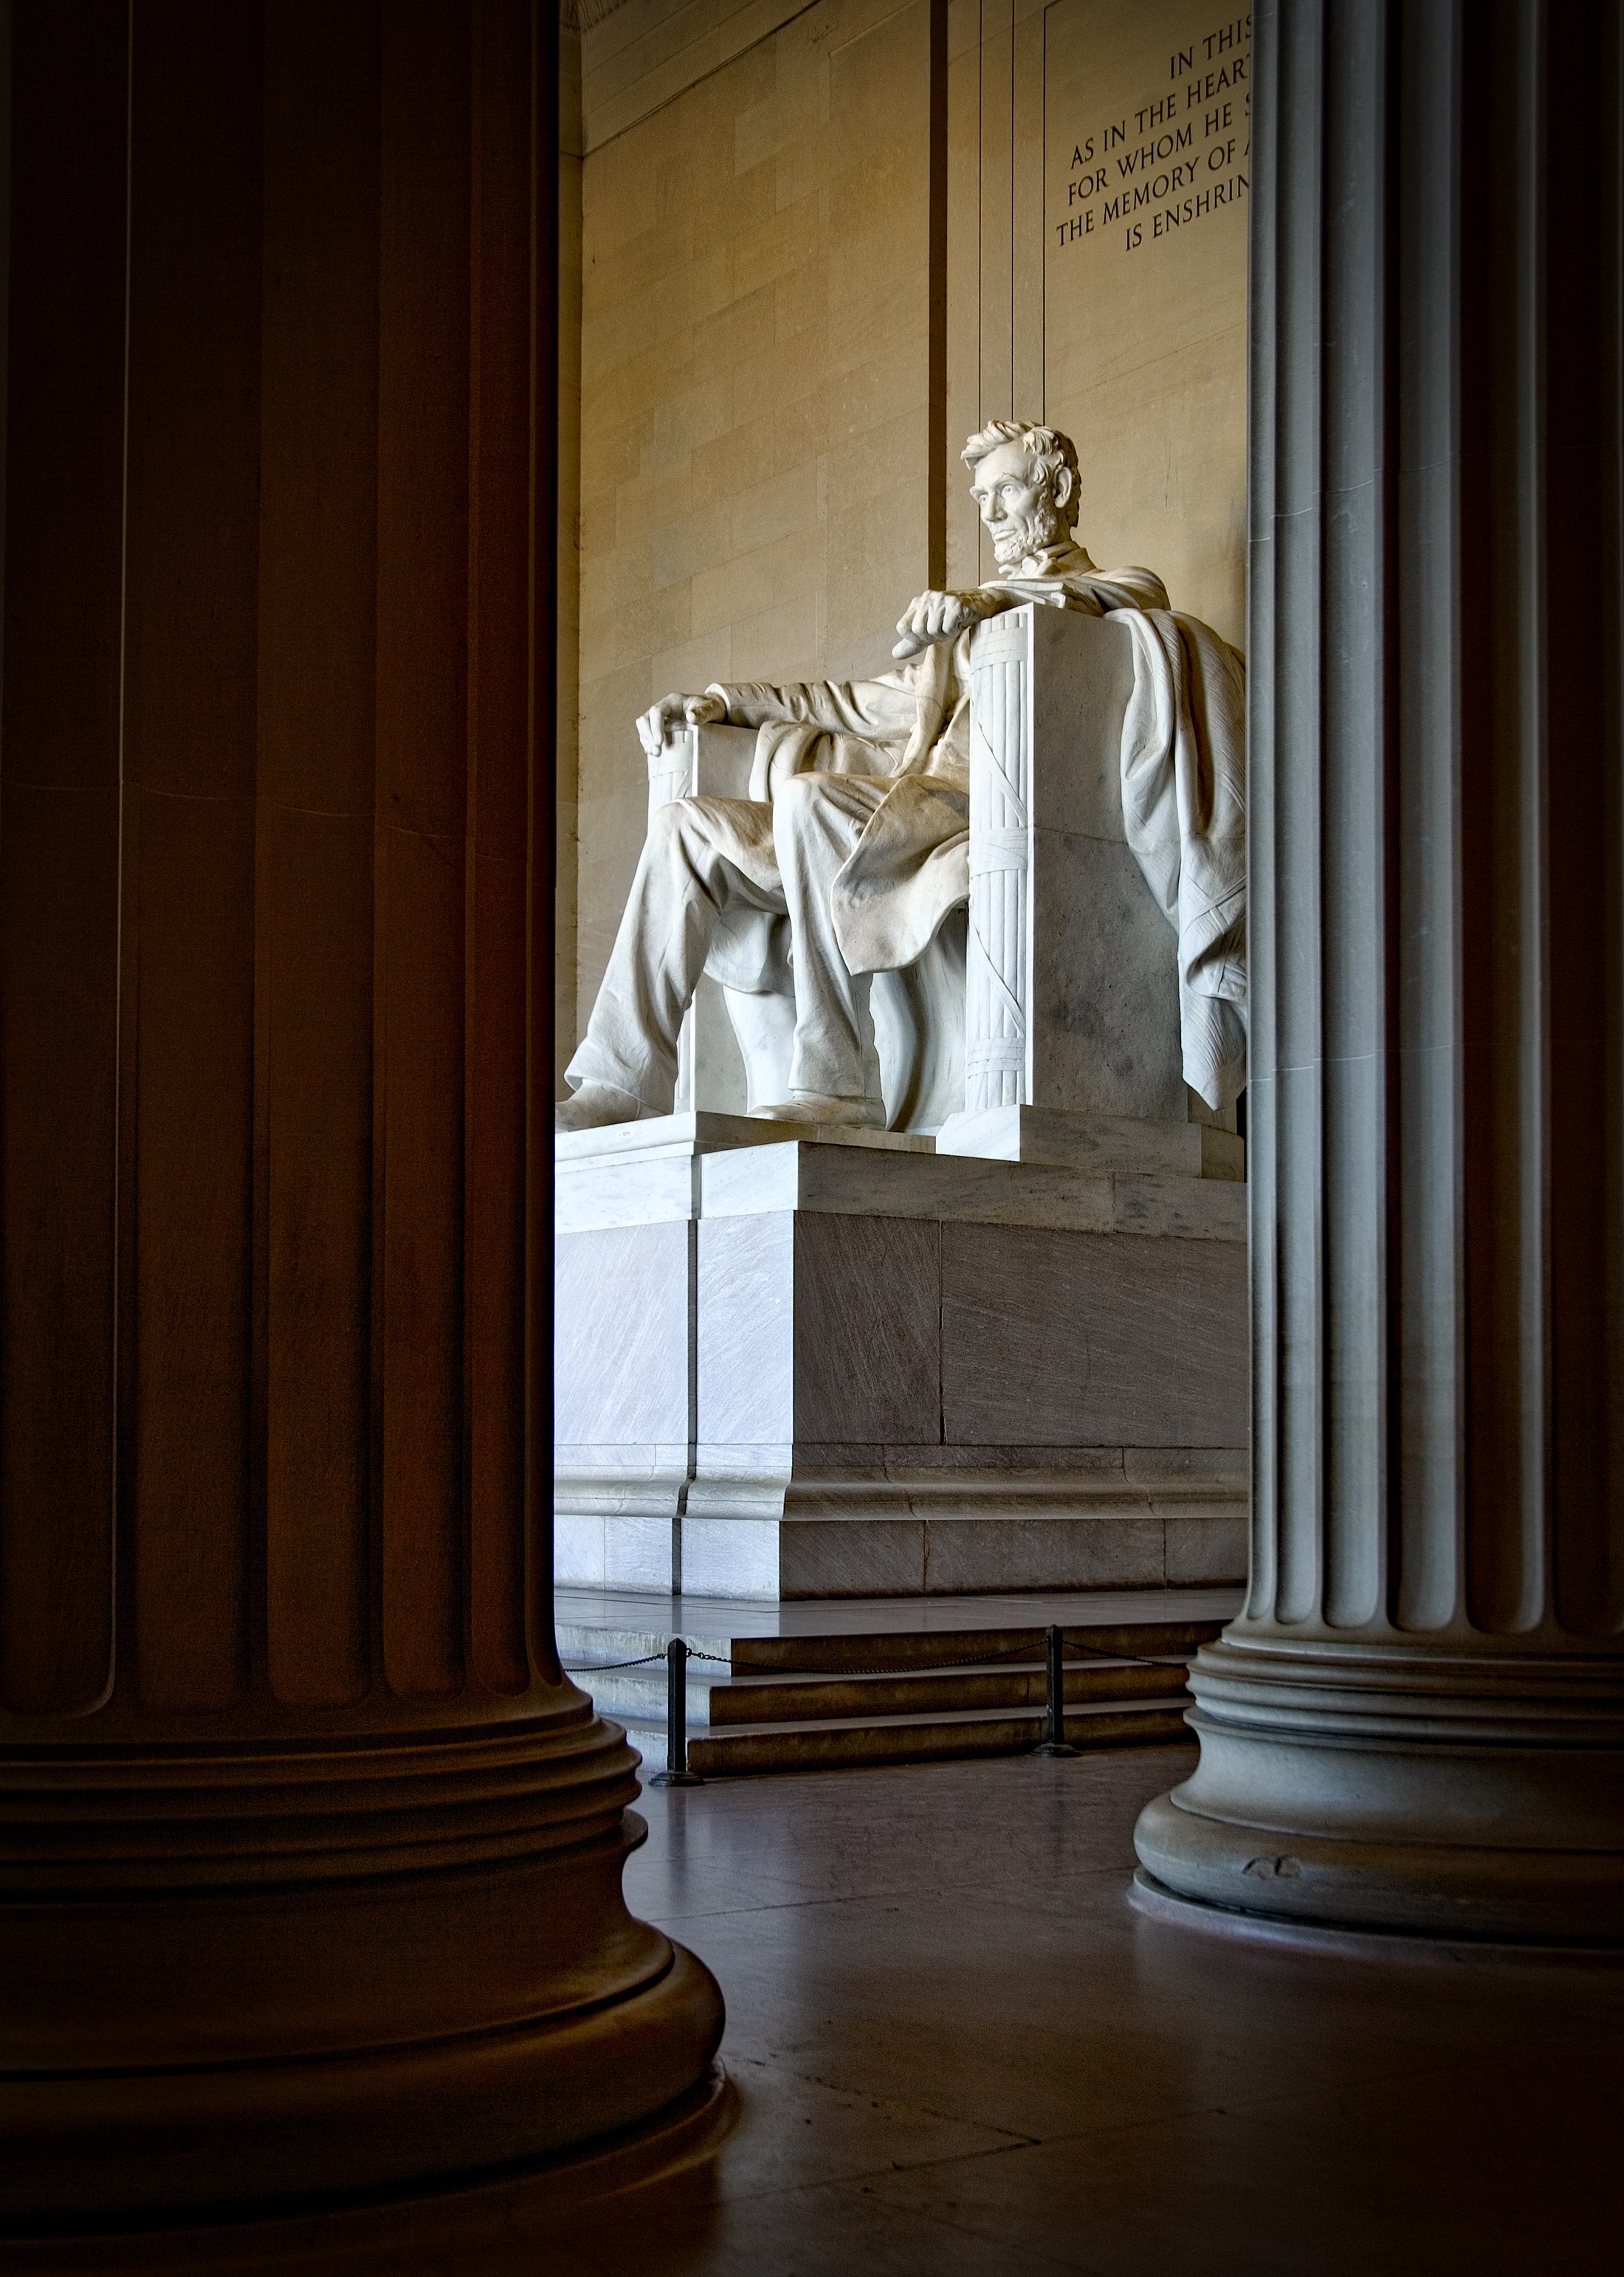
structure, wood, monument, statue, column, landmark, historic, tourism, artwork, interior design, president, sculpture, hdr, art, temple, columns, photograph, famous, tourist attraction, attractions, c, washington dc, lincoln memorial, abraham lincoln, ancient history